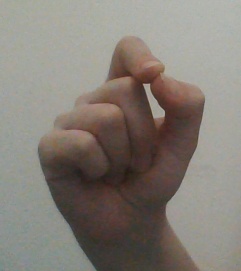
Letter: fa